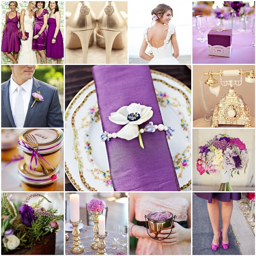
purple with a touch of pink and gold wedding inspiration .